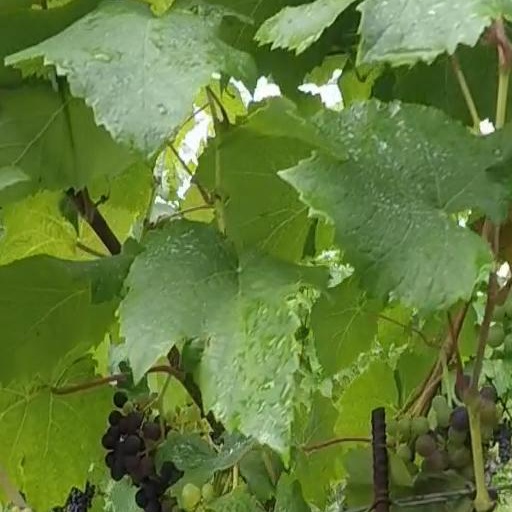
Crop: grape